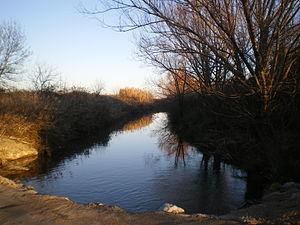
Le Lirou est une rivière française prenant sa source près de Saint-Chinian dans le département de l'Hérault en France. Elle se jette dans le fleuve Orb à Béziers.
Puisserguier, en occitan Puègserguièr, est une commune française située dans le département de l'Hérault en région Occitanie.